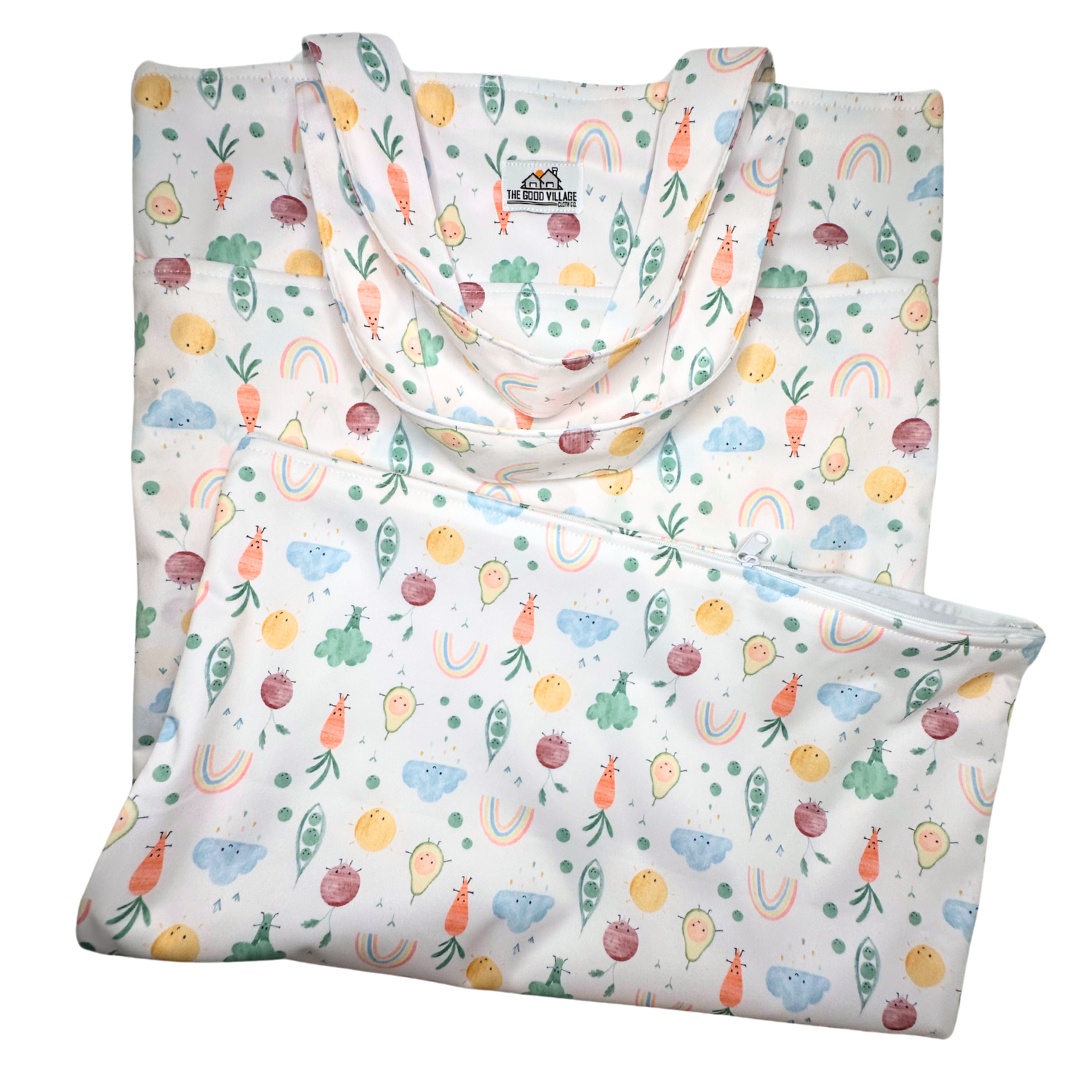
Large Hanging Wetbag | Veggies
The Large Hanging Wetbag is the perfect addition to any home. Its easy to use design allows you to hang it in any convenient location and enjoy the convenience of having your items securely stored. The durable material ensures that your items stay safe and dry, making it ideal for any situation! Hang it up and enjoy the convenience! ⭐️Hanging Wet Bag Features: -Size: 16 in. x 27.5 in. -Fits approximately 15-20 cloth diapers (depending on size -Double straps on top of bag -Machine washable and dryer friendly -Zipper on bottom for easy emptying -Strong and durable stitching -Super Soft Waterproof PUL -Can be used for other purposes like gym bags, beach bags, or storage for other items -Double Zipper compartments for Wet/Dry Storage -Eco-friendly alternative to disposable diaper bags.
Brand: The Good Village Cloth Co.
Category: Baby & Toddler > Diapering > Diaper Wet Bags > Hanging Diaper Wet Bags